Andrée Borrel

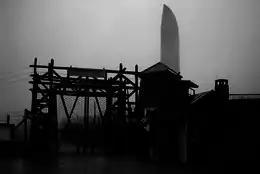
Natzweiler-Struthof camp entrance. Monument to the Departed in background.

German suppression of Prosper began in April 1943. On 23 and 24 June 1943, the Sicherheitsdienst, the intelligence agency of the SS based at 84 Avenue Foch in Paris and headed by Major Josef Kieffer, struck at Prosper's leadership. Borrel, Norman, and Suttill were arrested. Hundreds of others, including both French helpers and SOE agents, were also arrested in the ensuing months. Borrel was interrogated, but according to one author exhibited a fearless contempt for her captors, maintaining "a silence so disdainful that the Germans did not attempt to break it." Later transferred to the Fresnes Prison, Borrel smuggled out notes to her mother written on cigarette paper hidden in lingerie she sent her sister for washing. Most messages were to reassure her mother and request items like a notebook and hairpins, ending with many kisses. Borrel's mother and sister lived in Paris.